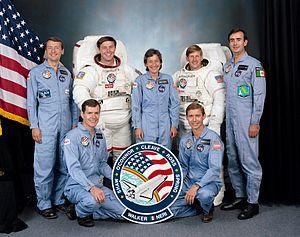
STS-61-B est la 2ᵉ mission de la navette spatiale Atlantis.